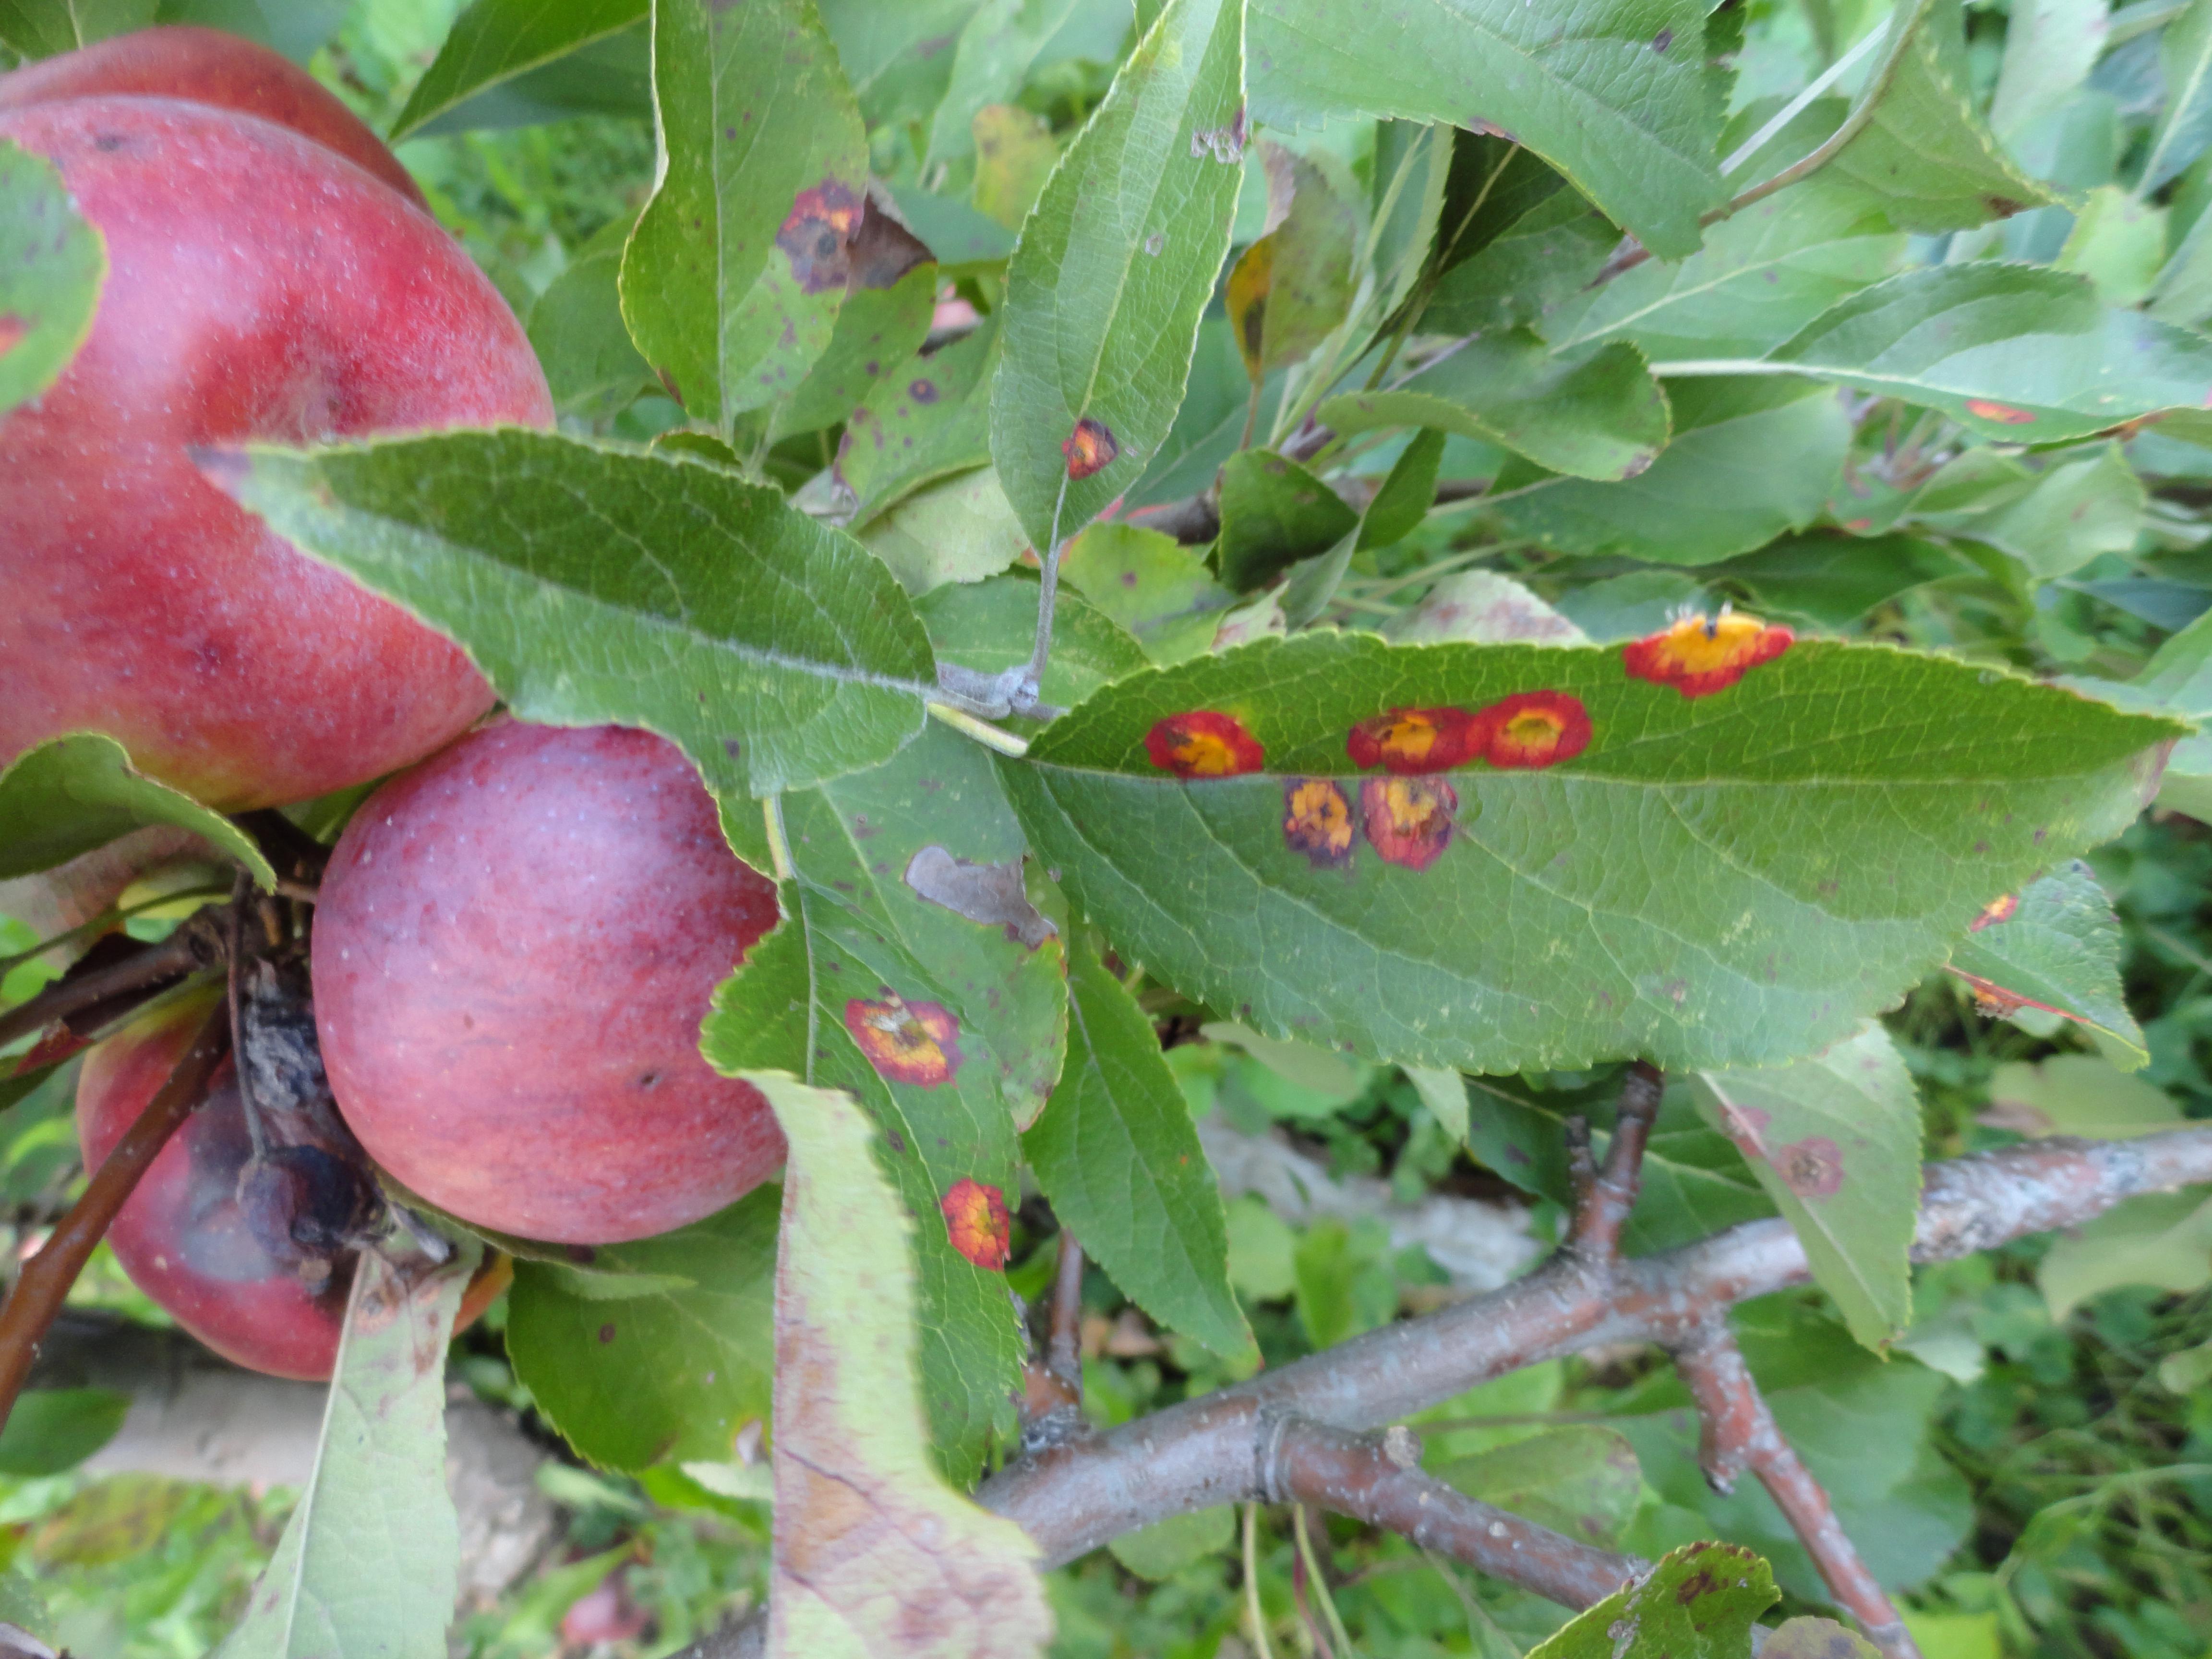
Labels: rust